Deposition (law)

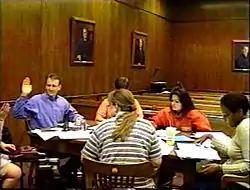
Expert witness deposition in a mock trial simulation. The court reporter, who is an officer of the court, administers the oath to the deponent.

The person to be "deposed" (questioned) at a deposition, known as the "deponent", is usually notified to appear at the appropriate time and place by means of a subpoena. Frequently, the most desired witness (the deponent) is an opposite party to the action. In that instance, legal notice may be given to that person's attorney, and a subpoena is not required. However, if the witness is not a party to the lawsuit (a third party) or is reluctant to testify, then a subpoena must be served on that party. To ensure an accurate record of statements made during a deposition, a court reporter is present and typically transcribes the deposition by digital recording or stenographic means. Depending upon the amount in controversy and the ability of the witness to appear at trial, audio or video recordings of the deposition are sometimes taken as well.